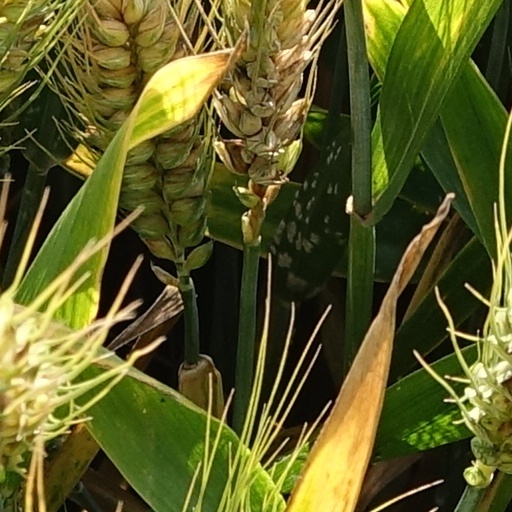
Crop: wheat